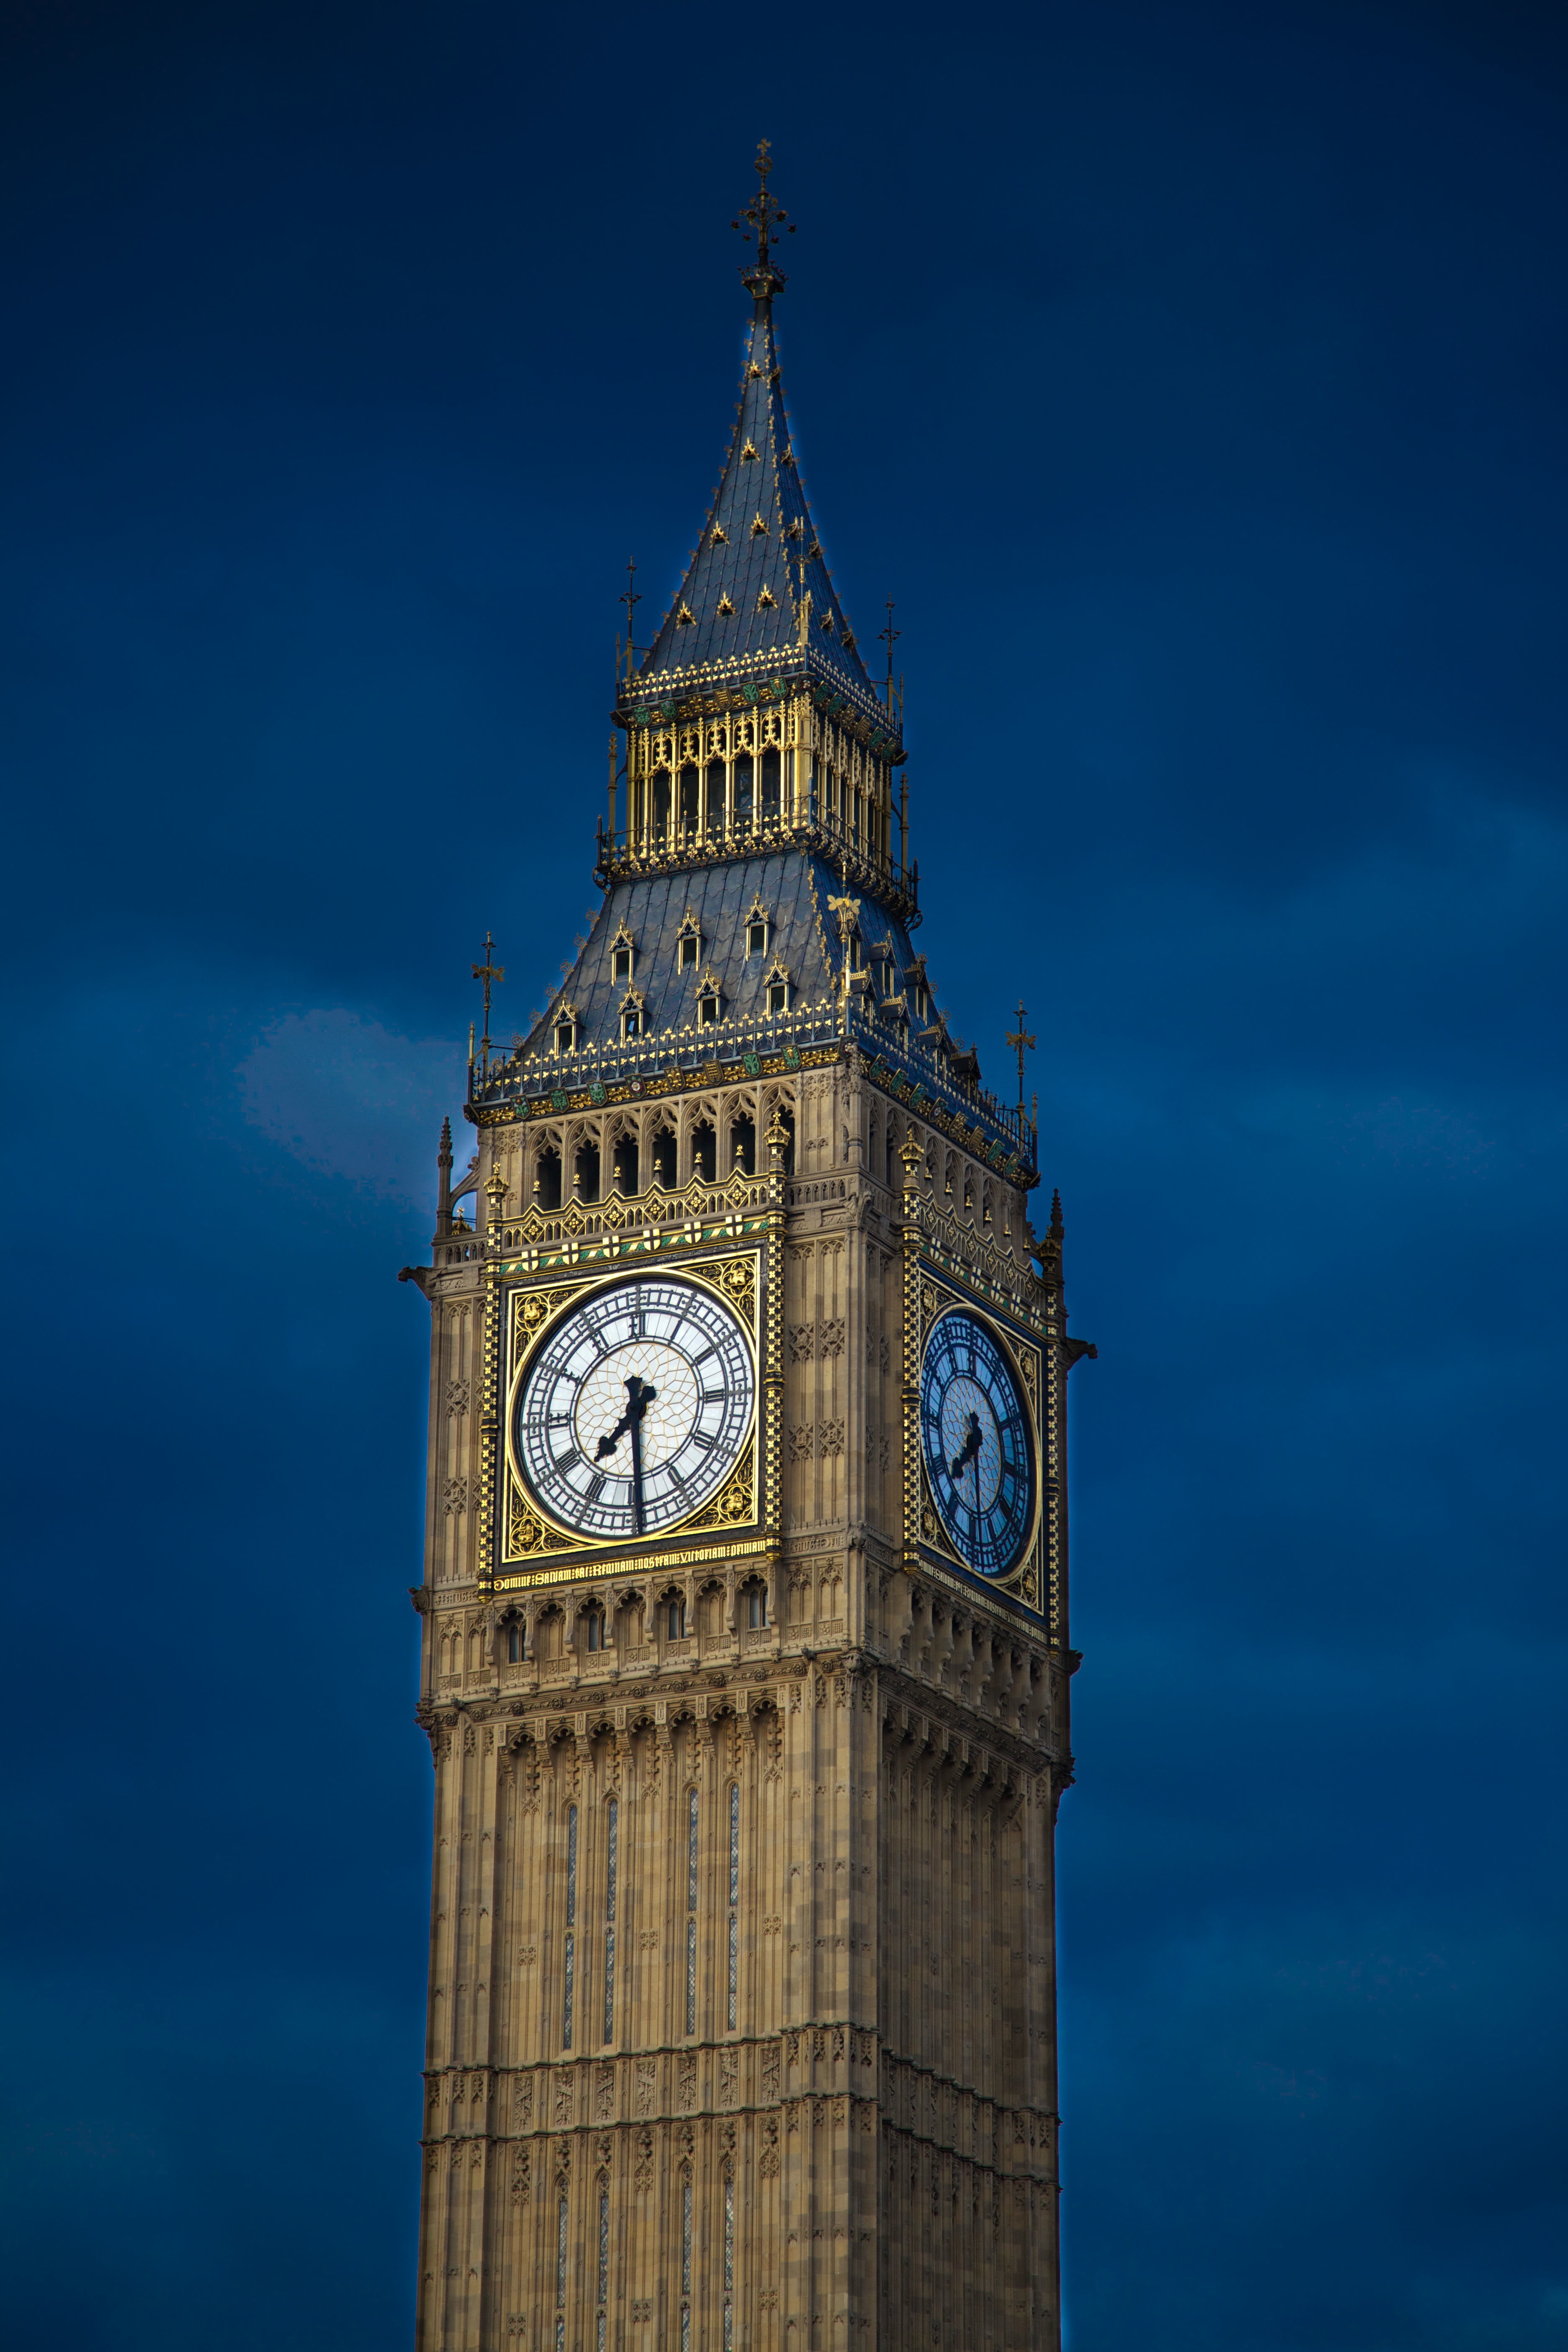
sky, reflection, tower, landmark, blue, place of worship, clock tower, bell tower, spire, steeple, symmetry